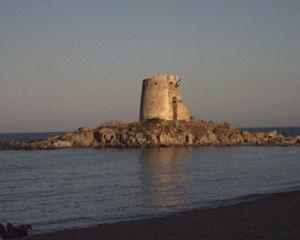
Bari Sardo est une commune de la province de Nuoro en Sardaigne.